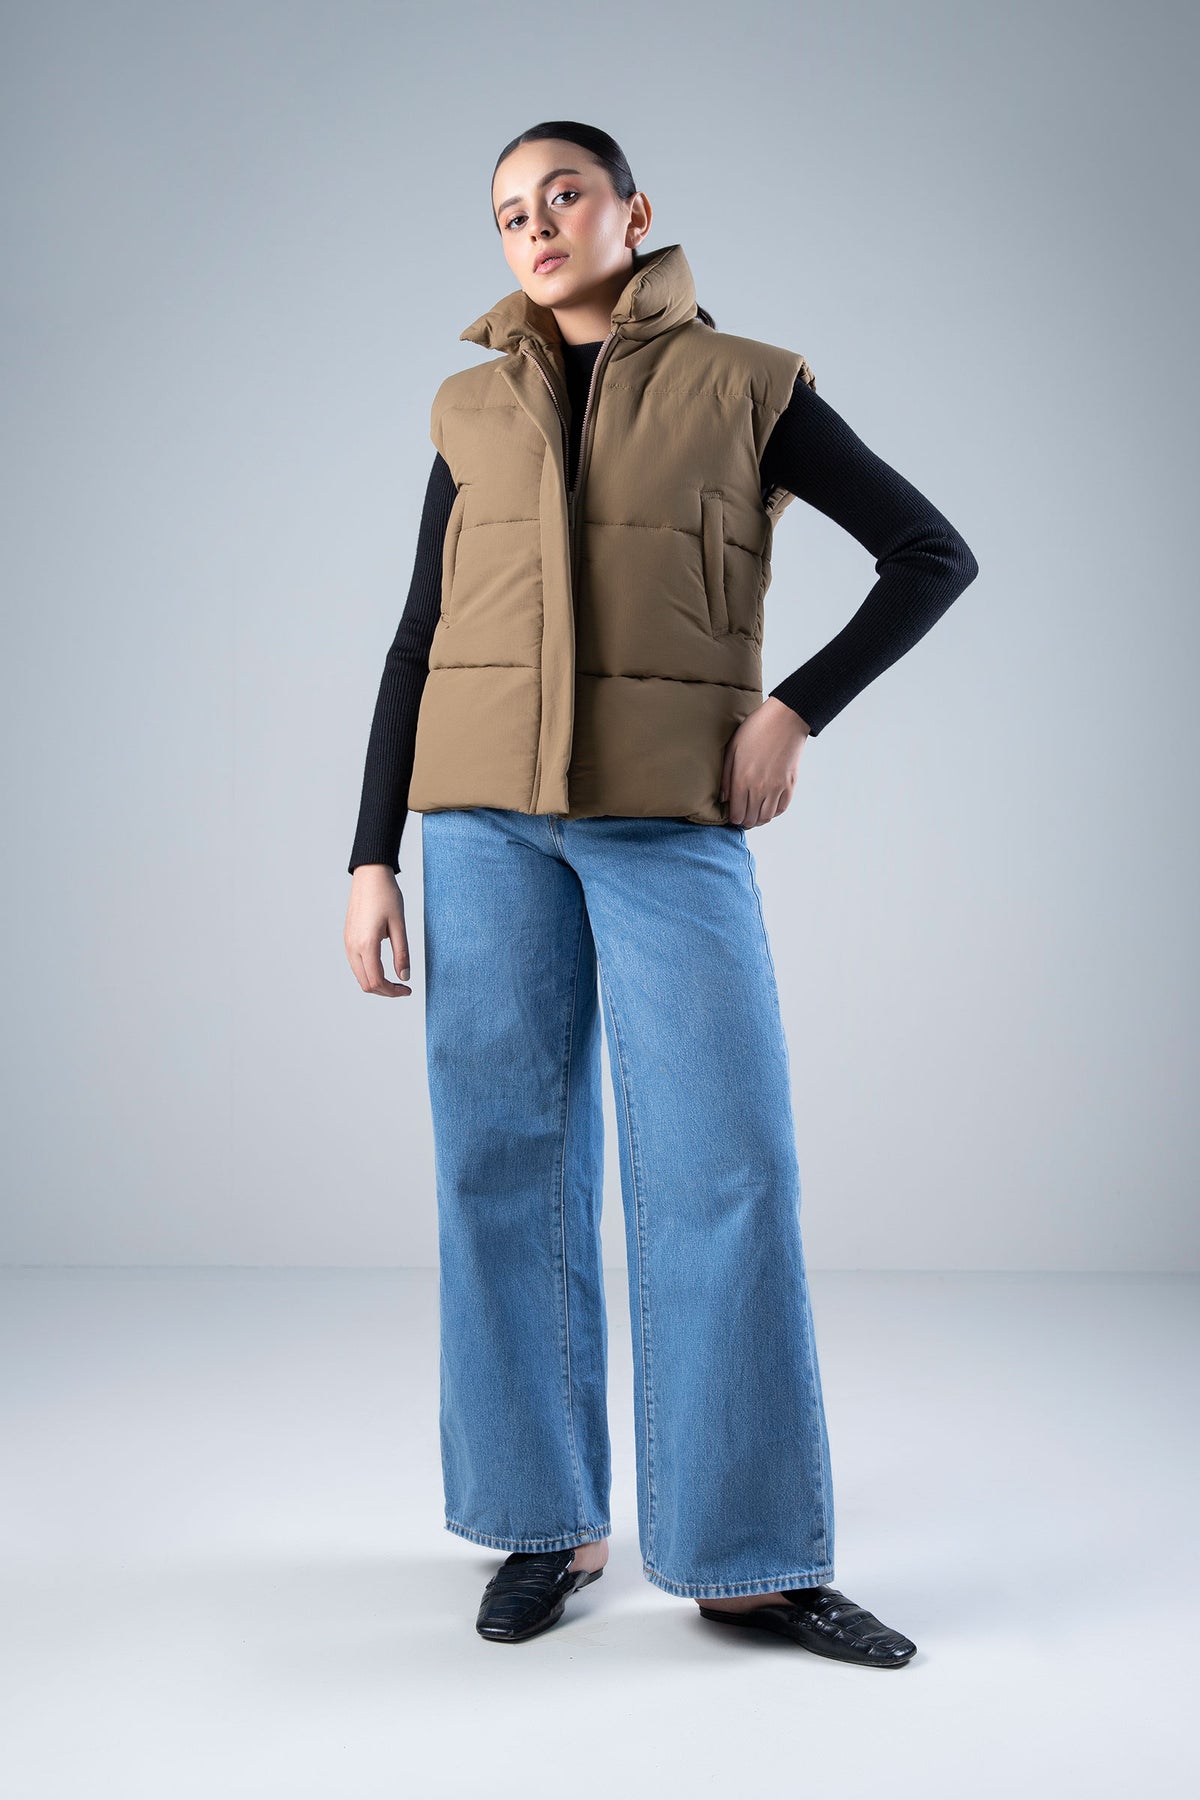
tan down vest